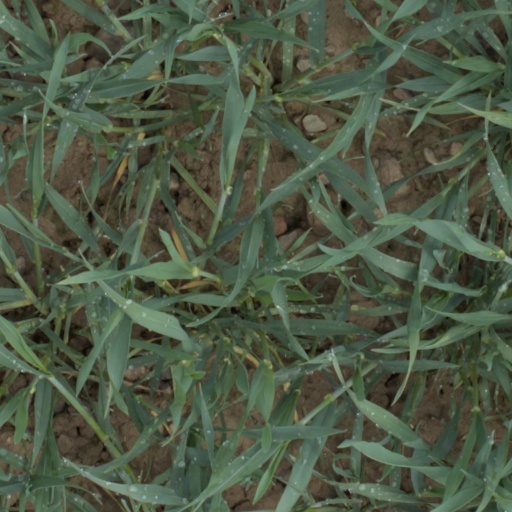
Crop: wheat